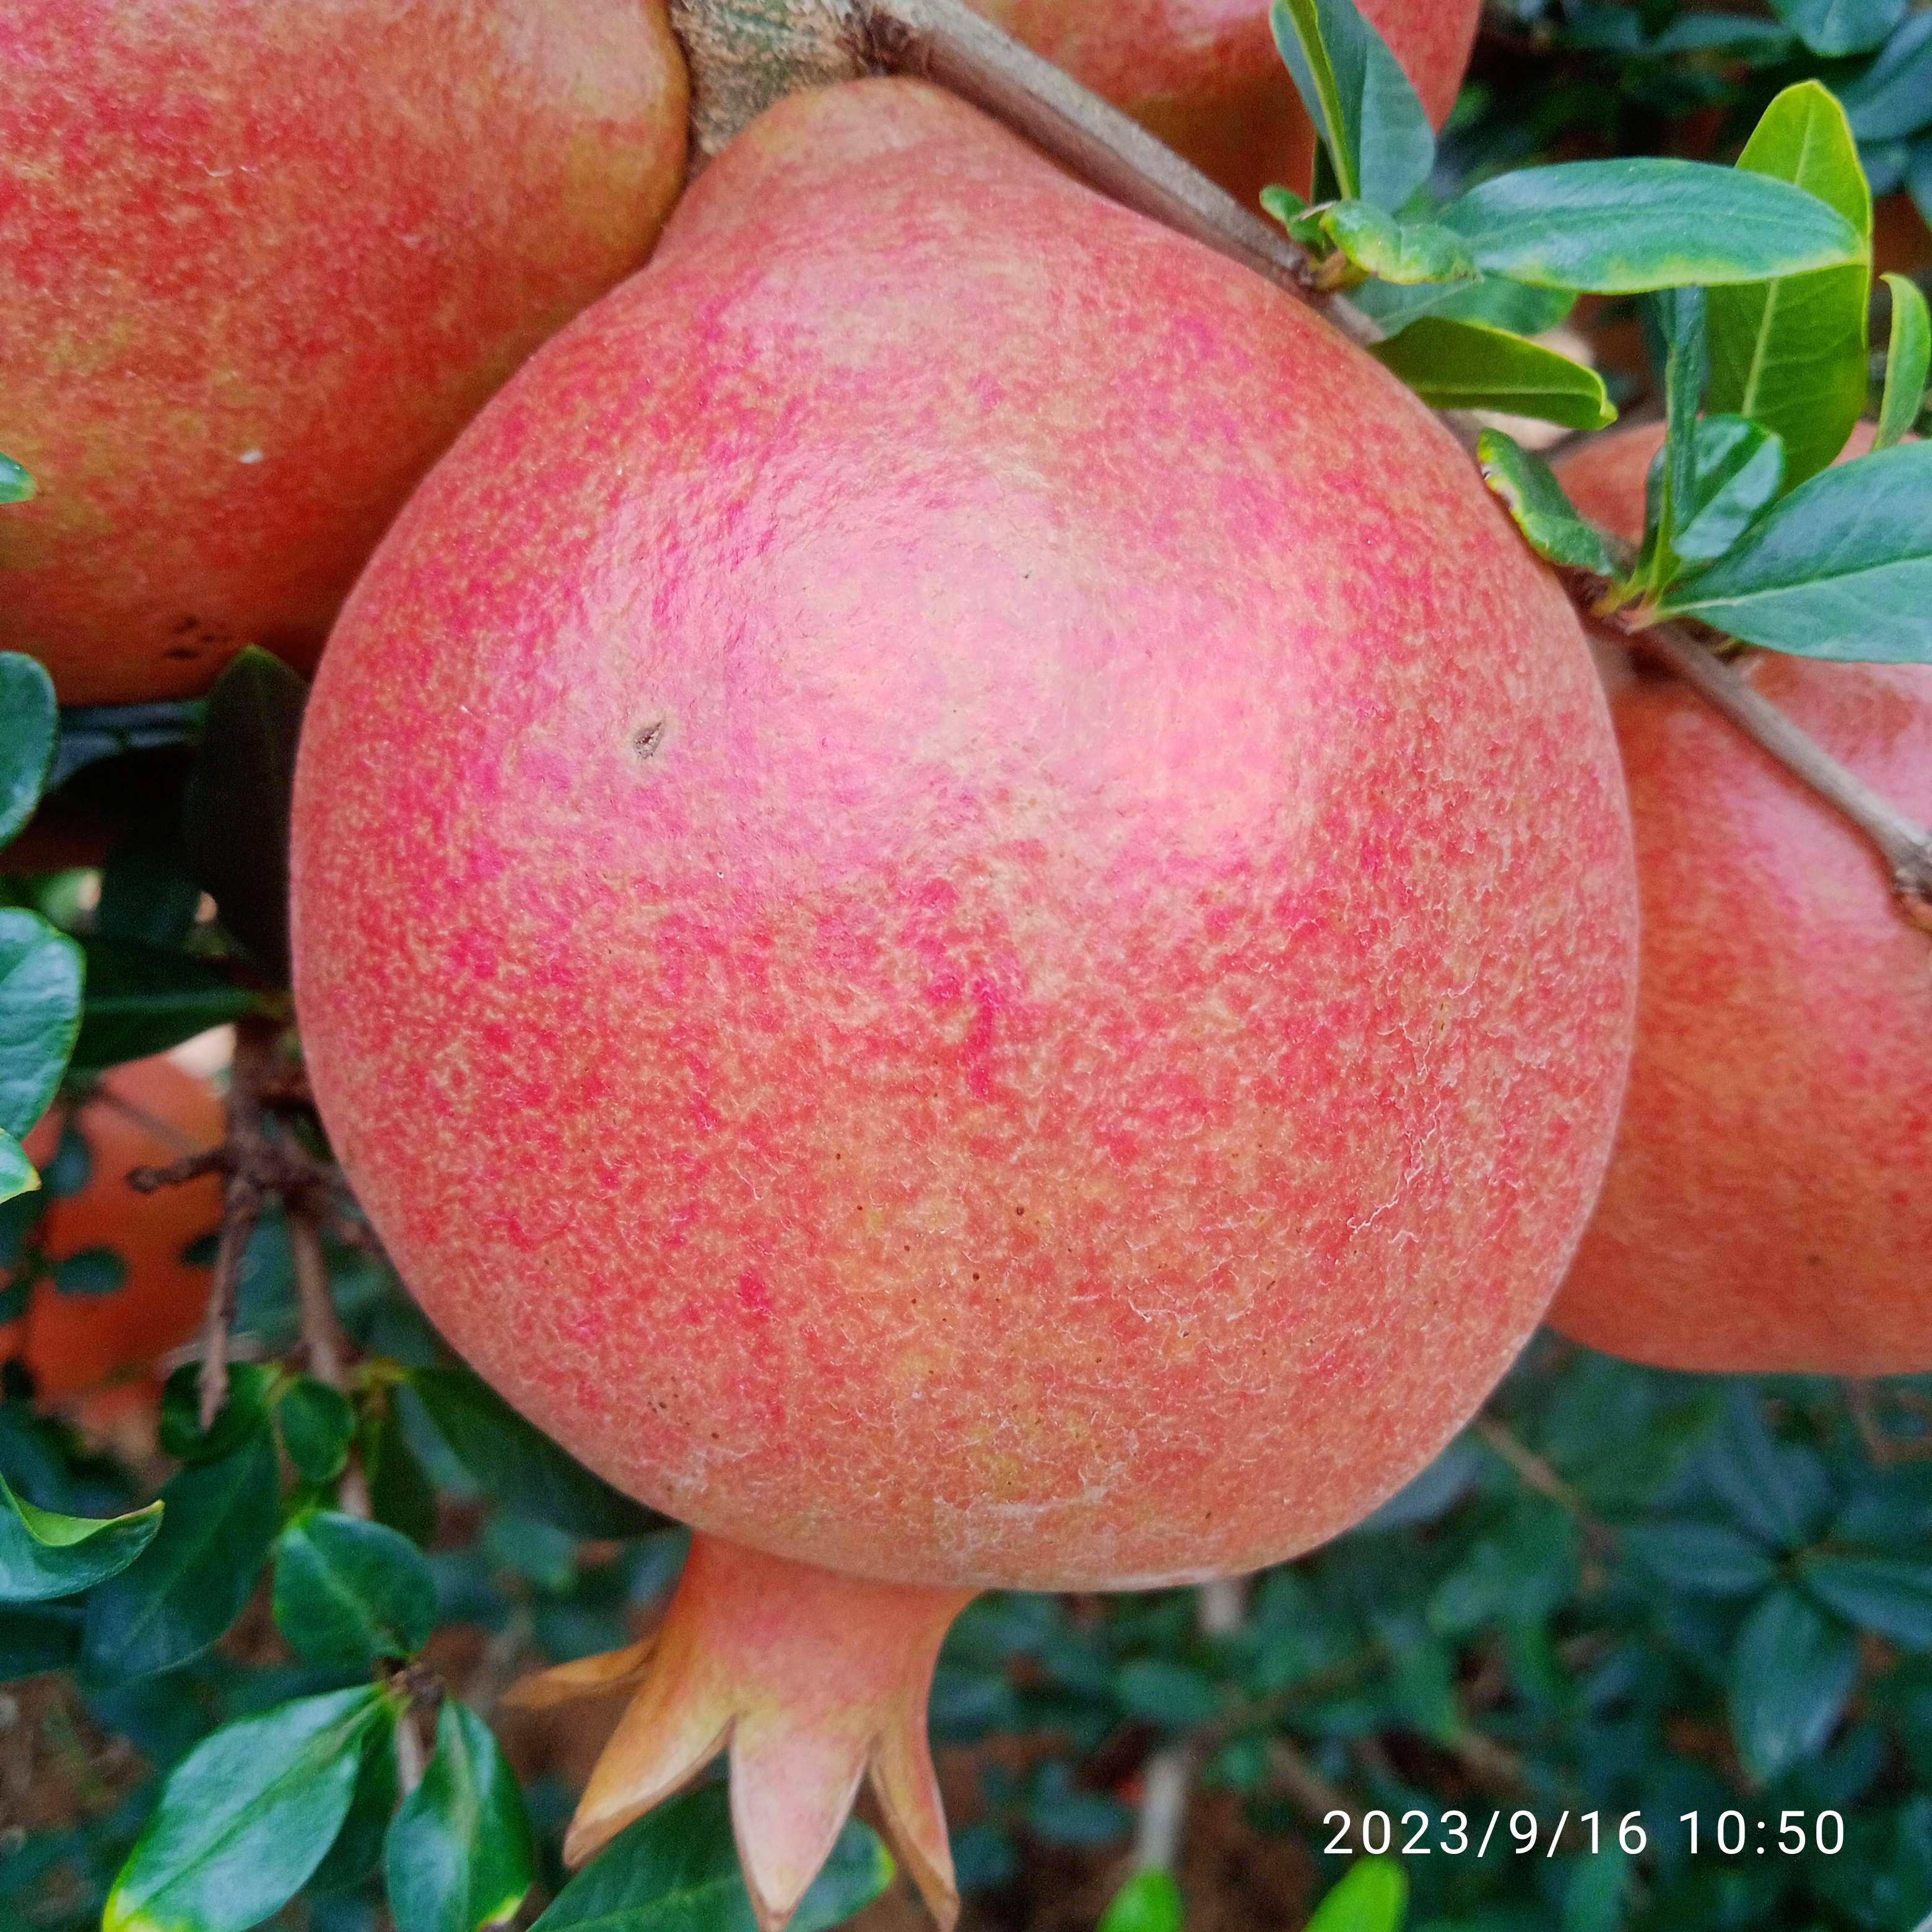
Label: Healthy